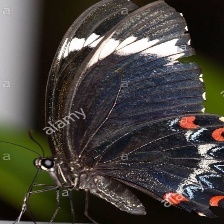
Species: ORCHARD SWALLOW